Contournement Nîmes – Montpellier

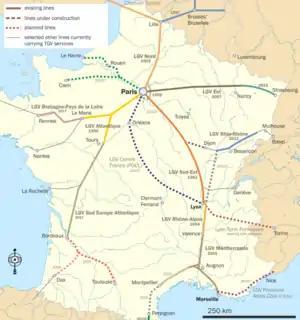
Overall TGV system map showing the general route of the Nîmes – Montpellier Bypass and connections with other lines.

In 2005, a "déclaration d'utilité publique" was passed; by May 2009, three bids had been received, out of which in January 2012, a joint venture led by Bouygues in cooperation with Setec, Systra and SGTE was selected to build the railway at a cost of €2.06 billion. Overall, the financing of the bypass programme is provided through a combination of public and private funding, the OC’VIA consortium contributed €1.5 billion ($1.87 billion) of privately raised funds themselves. The public funding is being provided by a combination of several bodies, including the French government, the Languedoc Roussillon Regional Council, multiple municipal authorities of Nîmes and Montpellier, the Gard General Council, the European Union, and SNCF Réseau.